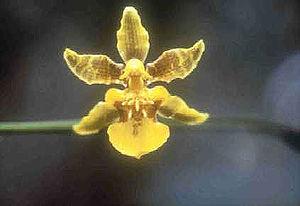
La flore en Colombie se caractérise par une biodiversité importante, avec le taux le plus élevé d'espèces par unité de surface à travers le monde. Plus de 130 000 espèces ont été signalées sur le territoire colombien.